Henry P. H. Bromwell

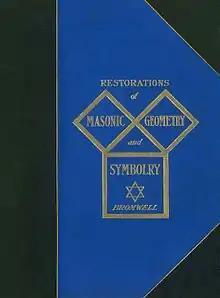
"Restorations of Masonic Geometry"

In 1884, Bromwell began work on what was to become his life work, entitled "Restorations of Masonic Geometry and Symbolry". This book, in a resolution passed by the Grand Lodge of Illinois, is described as "The most remarkable contribution, along the lines of which it treats, yet made to Masonic Literature." To write this "ponderous volume" it is claimed that Bromwell spent "sixteen hours a day for six years and two months" working on what he described as "a dissertation on the lost knowledge of the Lodge." Chapter Nine, dedicated to the floors of the three lodges and titled "The Floor of the Lodge," "occupied two years and two months in its preparation." This claim has been directly challenged by Coil, who argues that "there is not enough known or ascertainable about the working of ancient or medieval lodges, including those up to the middle of the 18th century to occupy an author more than a few days for the telling of the whole story." While Coil did not have access to any of Bromwell's work, he disparages the entire project stating that "the fact that the five lodges established by Bromwell [The Free and Accepted Architects] soon lapsed and that the entire subject matter, including the book, is entirely forgotten, except for encyclopedic items, sufficiently indicates the lack of value in the work."